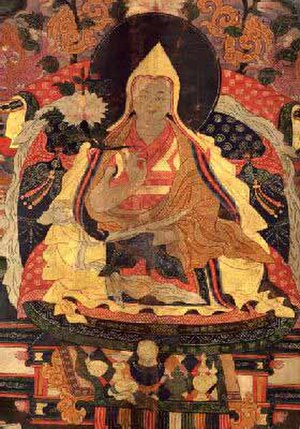
Kinesiske ekspedition til Tibet (1720) / Historie
Kelzang Gyatso.
Den kinesiske ekspedition til Tibet eller den kinesiske erobring af Tibet i 1720 var en militær ekspedition sendt af Qing-dynastiet for at uddrive de invaderende styrker fra Dzungar-khanatet fra Tibet og etablere et kinesisk protektorat over landet. Ekspeditionen besatte Lhasa og markerede begyndelsen på Qing-styret i Tibet, hvilket varede indtil dynastiets fald i 1912.